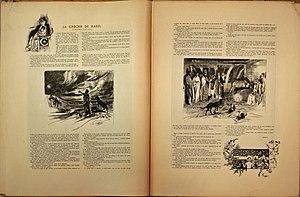
Page de Paris-Noël 1898-1899. La crèche de Babel de Séverine, cadre André Cahard.
Séverine, pseudonyme de Caroline Rémy, née le 27 avril 1855 à Paris et morte le 24 avril 1929 à Pierrefonds, est une écrivaine, journaliste, libertaire et féministe française.